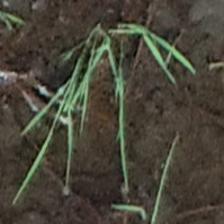
Label: clustered